Pillar of Fire (sculpture)

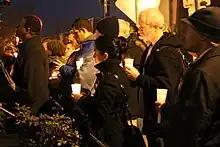
Whitman-Walker Health's 25th anniversary of holding a vigil on World AIDS Day in 2013. Attendees are gathered at the "Pillar of Fire" sculpture.

In 2008, JBG Smith purchased the Whitman-Walker Clinic's former building located at 1407 S Street NW in the Logan Circle neighborhood of Washington, D.C. The Historic Preservation Review Board (HPRB) suggested a plaque be placed on the building noting the history of the clinic. Instead the company wanted a more prominent way of honoring the healthcare workers and clinic's role in assisting people living with HIV/AIDS during the height of the AIDS epidemic. James Nozar, a vice president of JBG, said "We thought the work of the clinic during the peak of the AIDS epidemic was worthy of a better memorial than just a plaque." In 2012, JBG announced the memorial would be installed on the corner of 14th and S Streets in front of the renovated building which was incorporated into a 125-unit apartment complex called The District. The plan was approved by the HPRB, Office of Planning and Advisory Neighborhood Commission (ANC). Ramon Estrada, a member of the ANC, noted the area was designated an arts overlay district and the installation of public art was encouraged. The total cost of the project was $80,000.